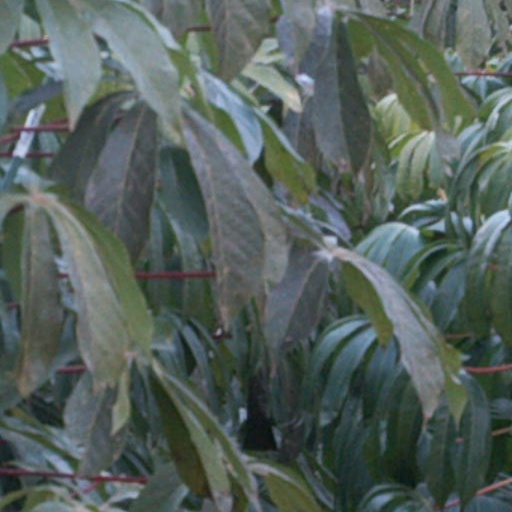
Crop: cassava